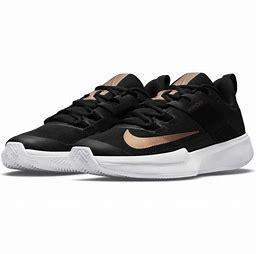
Brand: Nike
Model: Court Vapor Lite